Gustave Le Bon

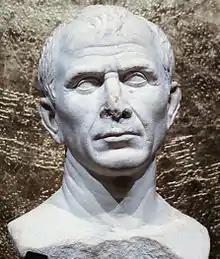
"The type of hero dear to a crowd will always have the semblance of a Caesar. His insignia attracts them, his authority overawes them, and his sword instills them with fear."

George Lachmann Mosse claimed that fascist theories of leadership that emerged during the 1920s owed much to Le Bon's theories of crowd psychology. Adolf Hitler is known to have read "The Crowd" and in "Mein Kampf" drew on the propaganda techniques proposed by Le Bon. Benito Mussolini also made a careful study of Le Bon.